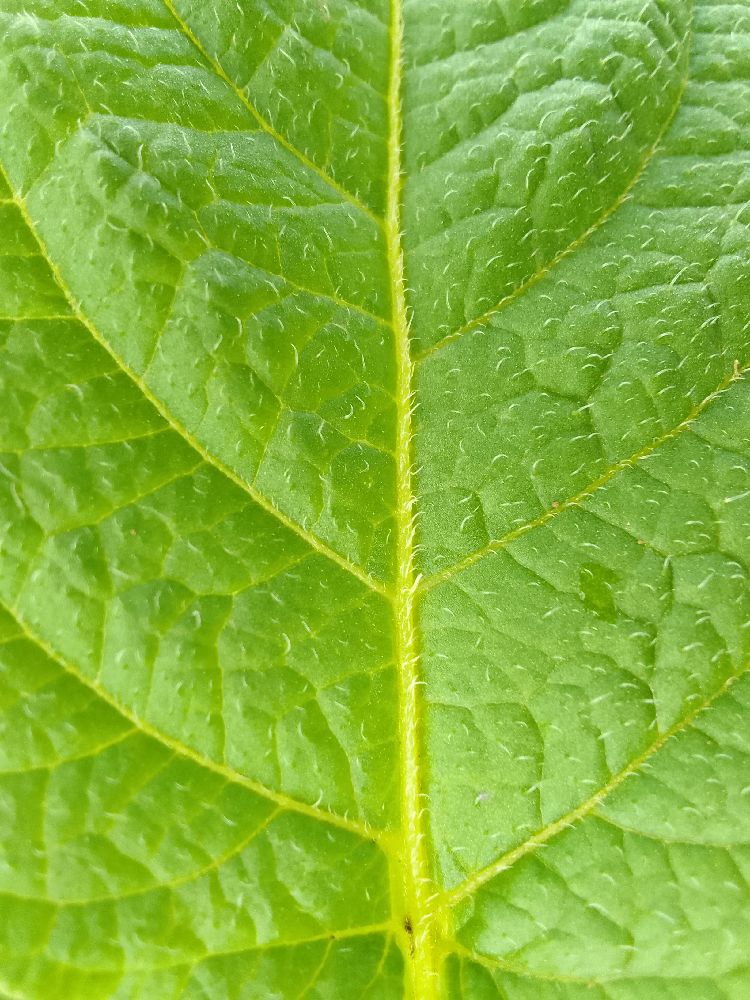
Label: Healthy